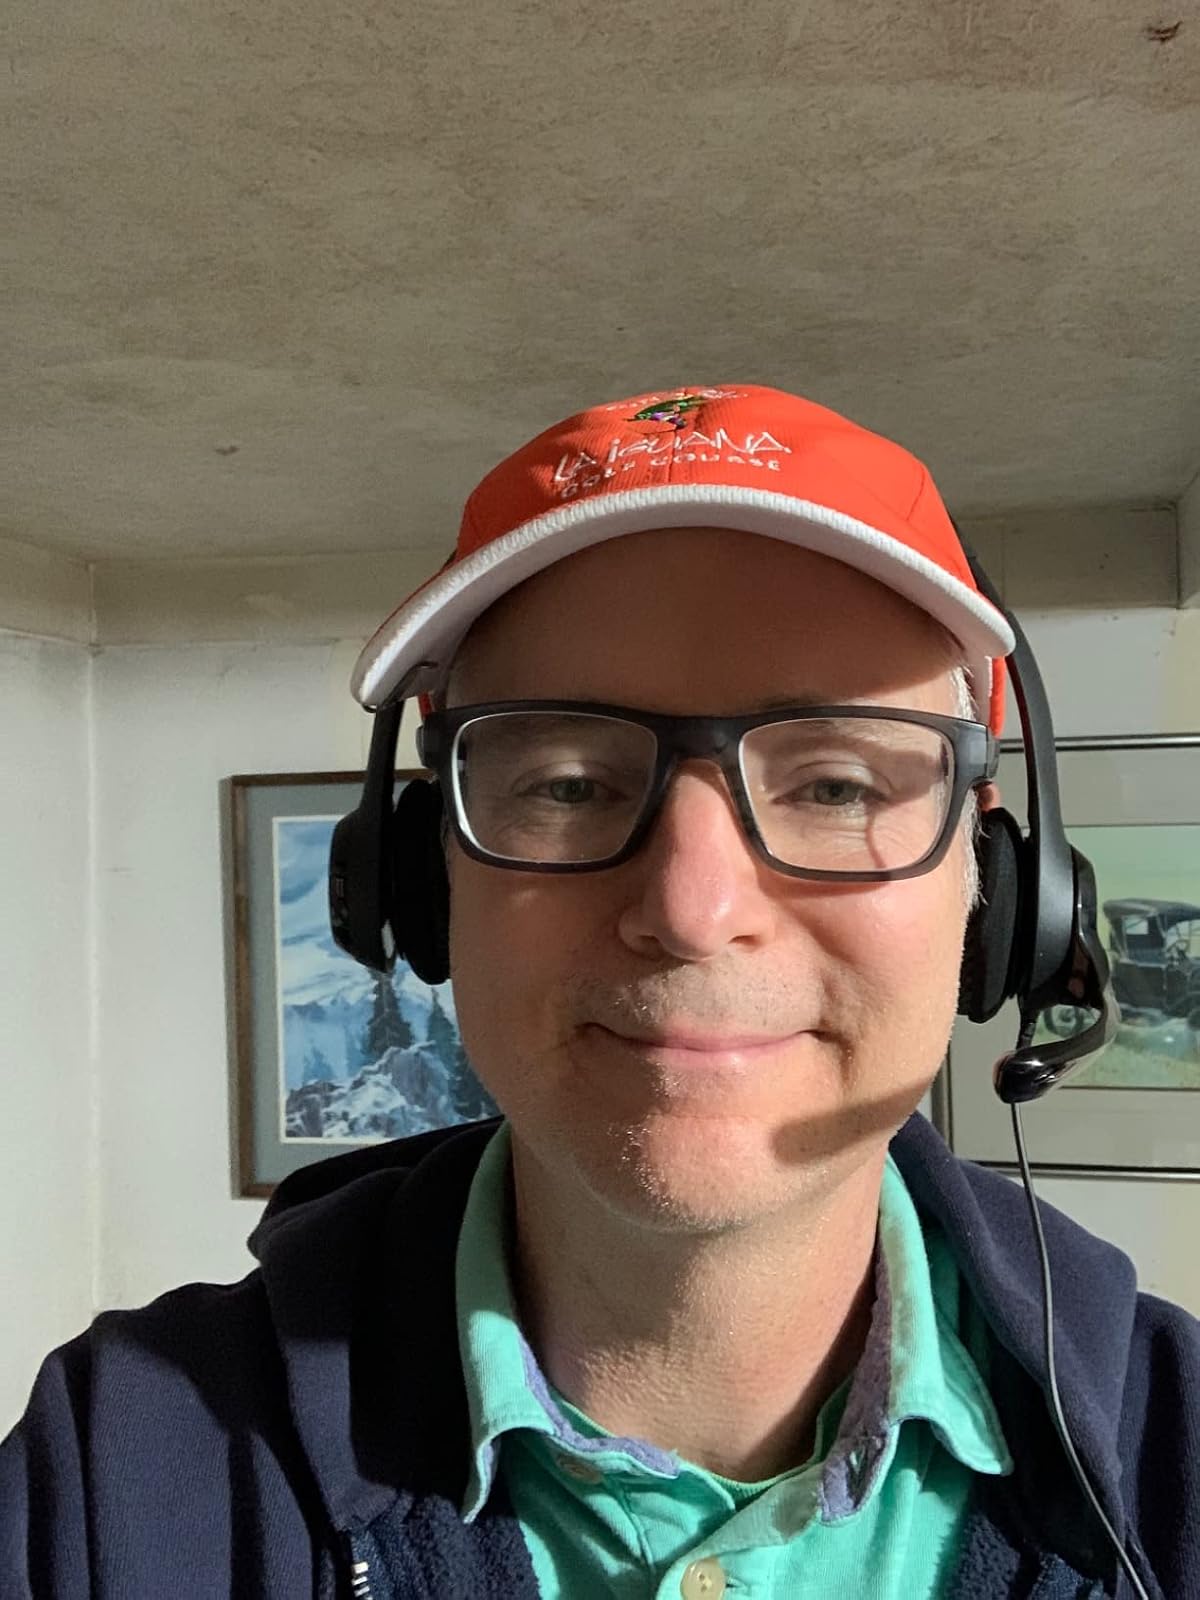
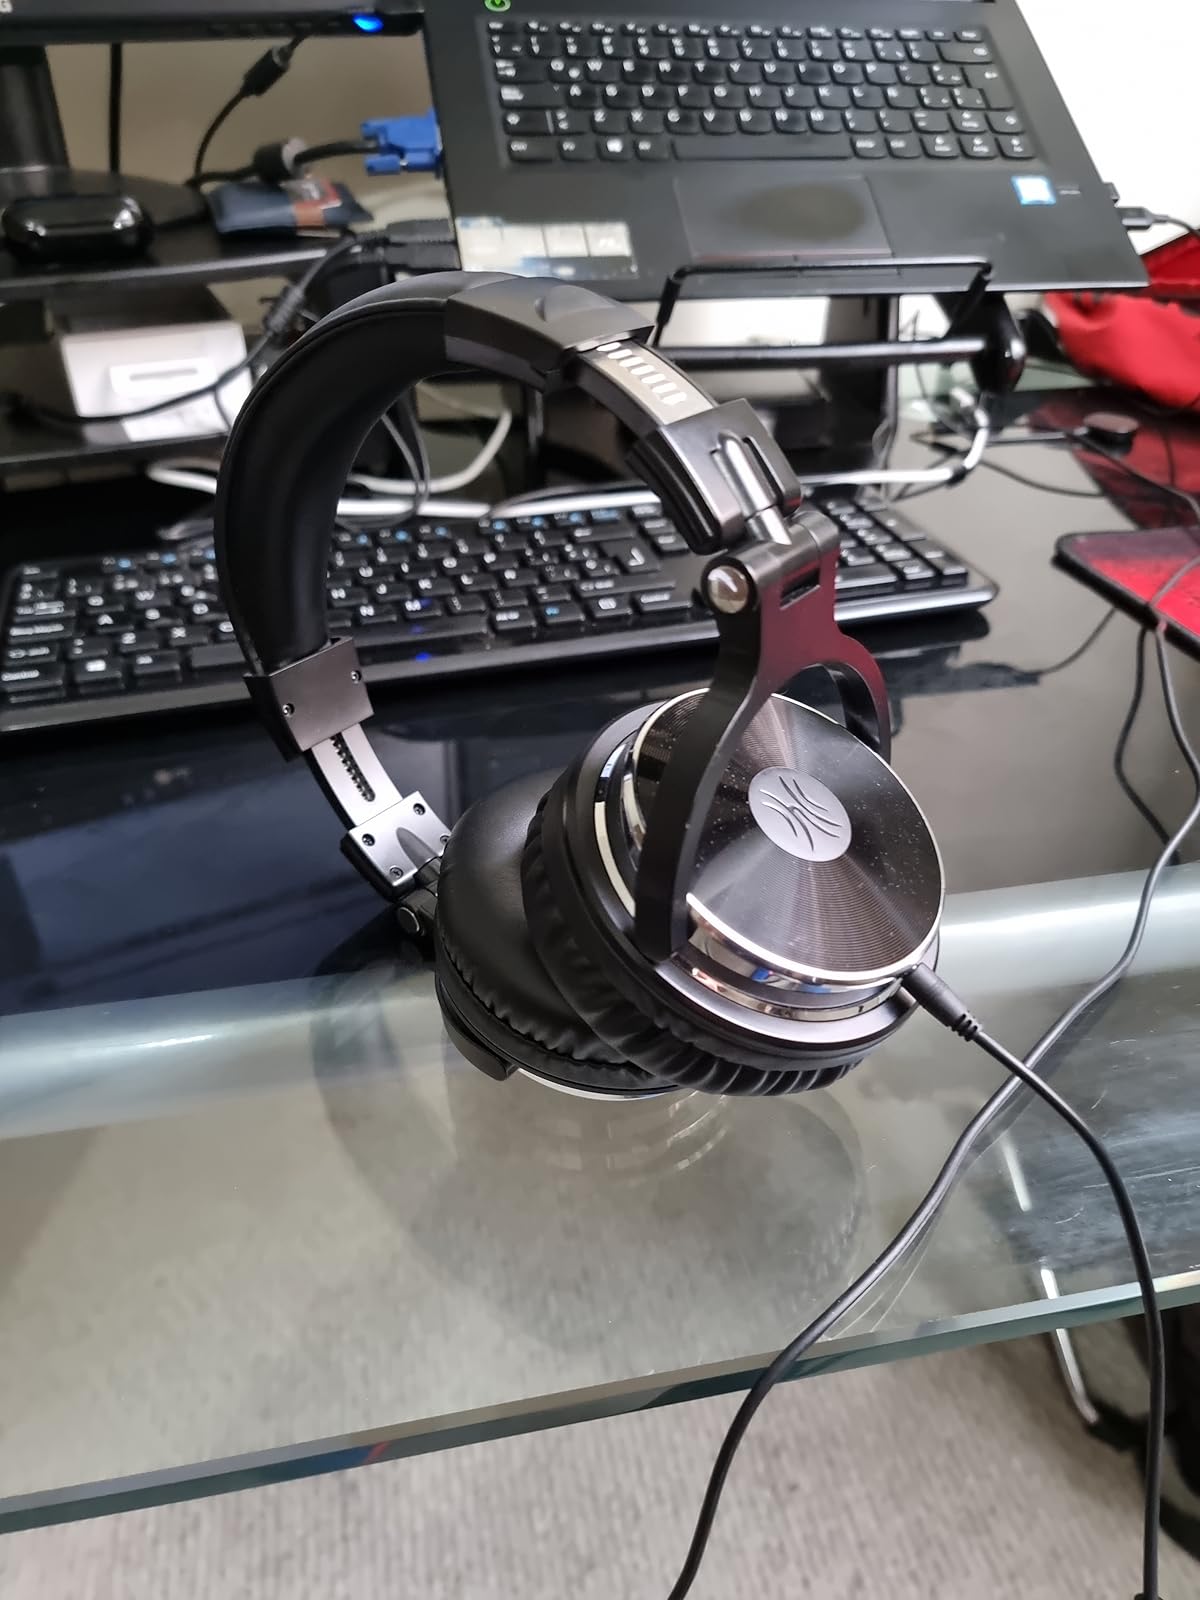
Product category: headphones
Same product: no